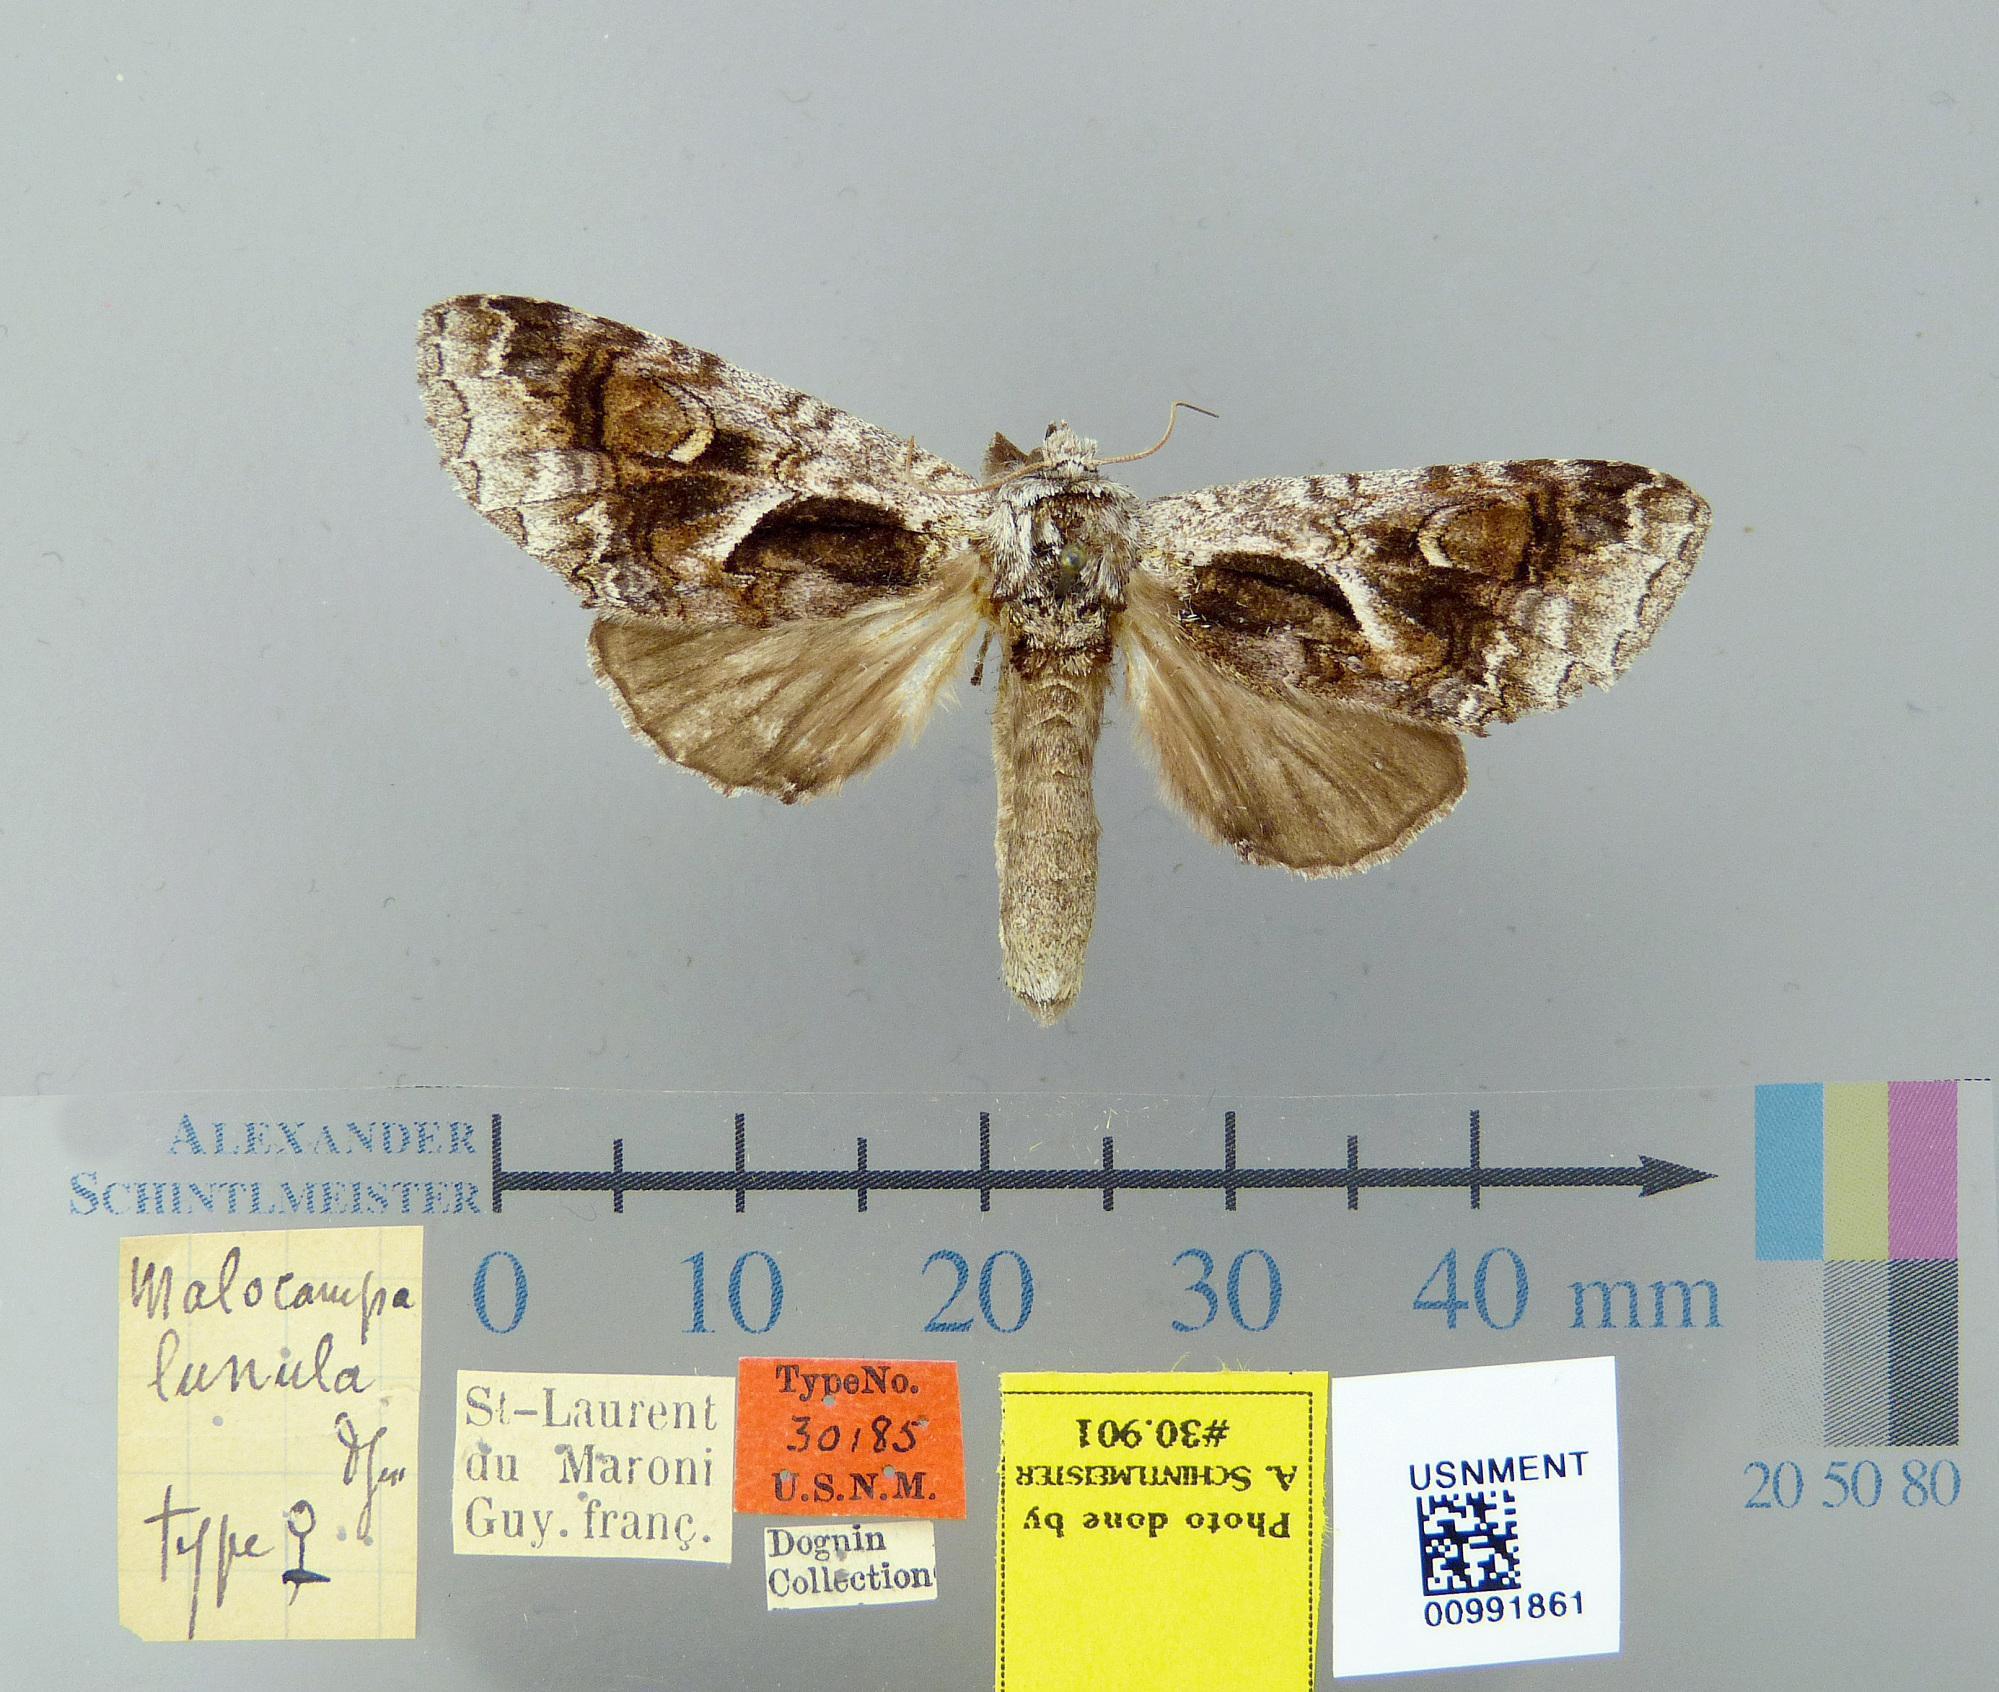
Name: Malocampa lunula
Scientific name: Malocampa lunula Dognin, 1908
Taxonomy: Animalia, Arthropoda, Insecta, Lepidoptera, Notodontidae
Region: [Not Stated]
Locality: St. Laurent, Maroni, French Guiana, France
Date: [Not Stated]